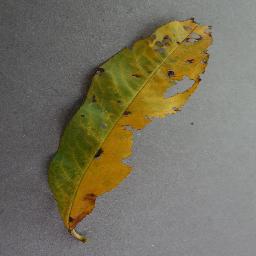
Label: Peach___Bacterial_spot